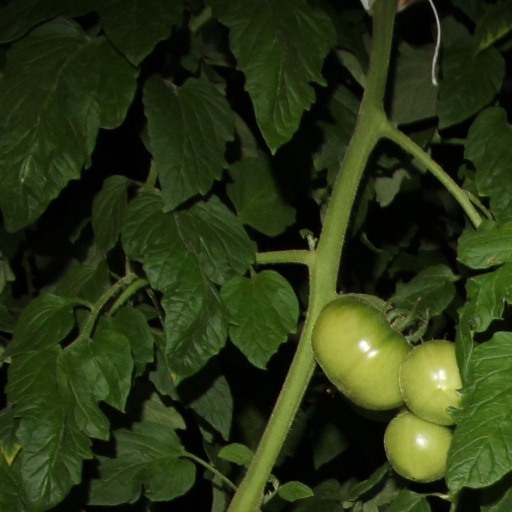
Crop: tomato